Rinaldo Capello

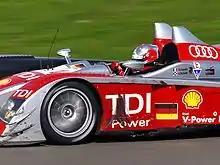
Capello driving the Audi R10 TDI at the 2008 1000 km of Silverstone

Born in Asti, Capello started his racing career in 1976, driving go-karts, but did not move into single-seaters until 1983, starting in Formula Fiat Abarth. 1990 saw